Waddell Cunningham

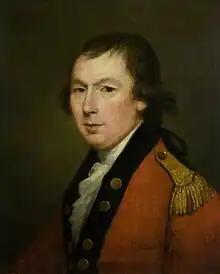
A 1784 portrait of Cunningham by Robert Home

Captain Waddell Cunningham ( – 15 December 1797) was an Irish merchant, prominent in the commercial and civic life of Georgian-era Belfast. In a town much agitated by the American struggle for independence he was seen a friend of reform. He was a patron of the Belfast Charitable Society and its Poor House; a commander of the patriot Volunteer militia; and a leading subscriber among Presbyterians to the costs of erecting Belfast's first Catholic chapel. But his commercial interests and opposition to immediate Catholic Emancipation placed him at odds with the more democratic elements of the town and surrounding districts.